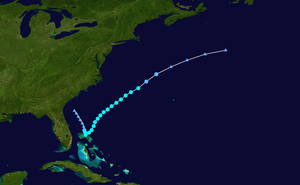
La saison cyclonique 2011 dans l'océan Atlantique nord désigne une série de formations cycloniques officiellement débutée le 1ᵉʳ juin 2011 et terminée le 30 novembre 2011, selon la définition de l'Organisation météorologique mondiale. Ces dates délimitent la période annuelle des formations de cyclones tropicaux dans le bassin Atlantique. La première tempête, Arlene, s'est développée le 29 juin dans le Golfe du Mexique et a frappé Veracruz, tuant 25 individus. Pour la première fois depuis 1851, aucune des huit tempêtes précédemment citées n'avait atteint la force d'un ouragan. Cette force a été déclenchée lors du passage de l'ouragan Irene, le premier ouragan majeur de la saison, formé durant la fin du 2 août ; peu après, à 2 semaines d'intervalle, ouragan Katia devient le second ouragan majeur de la saison. Malgré le grand nombre de tempêtes tropicales formées durant la première moitié de la saison 2011, seules six des 19 tempêtes citées sont devenues ouragans.